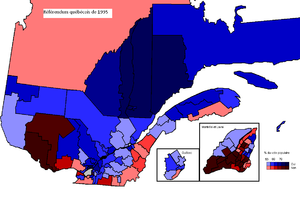
Carte du référendum québécois de 1995. Elle indique le vote populaire par circonscription.
Le référendum de 1995 au Québec, tenu le 30 octobre 1995, invitait les Québécois à se prononcer pour la deuxième fois, sur la souveraineté du Québec. Le projet fut rejeté par 50,58 % des votants.